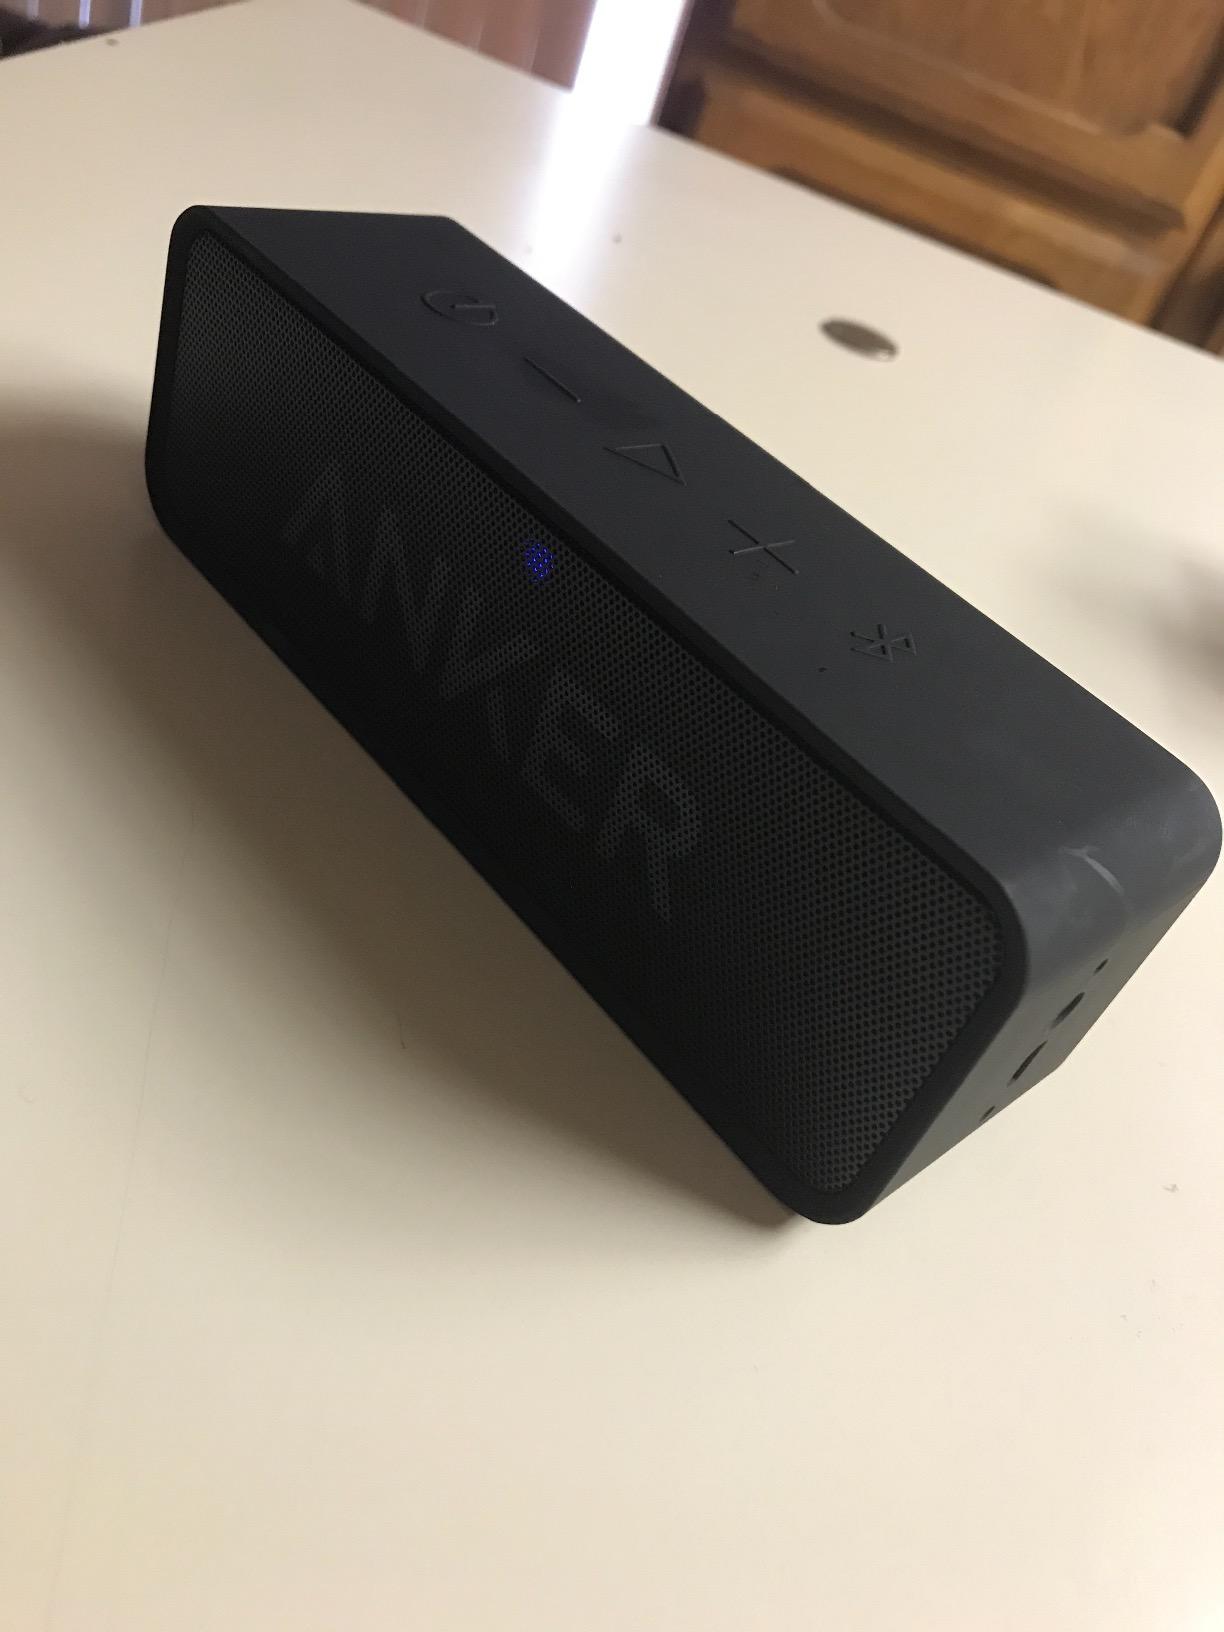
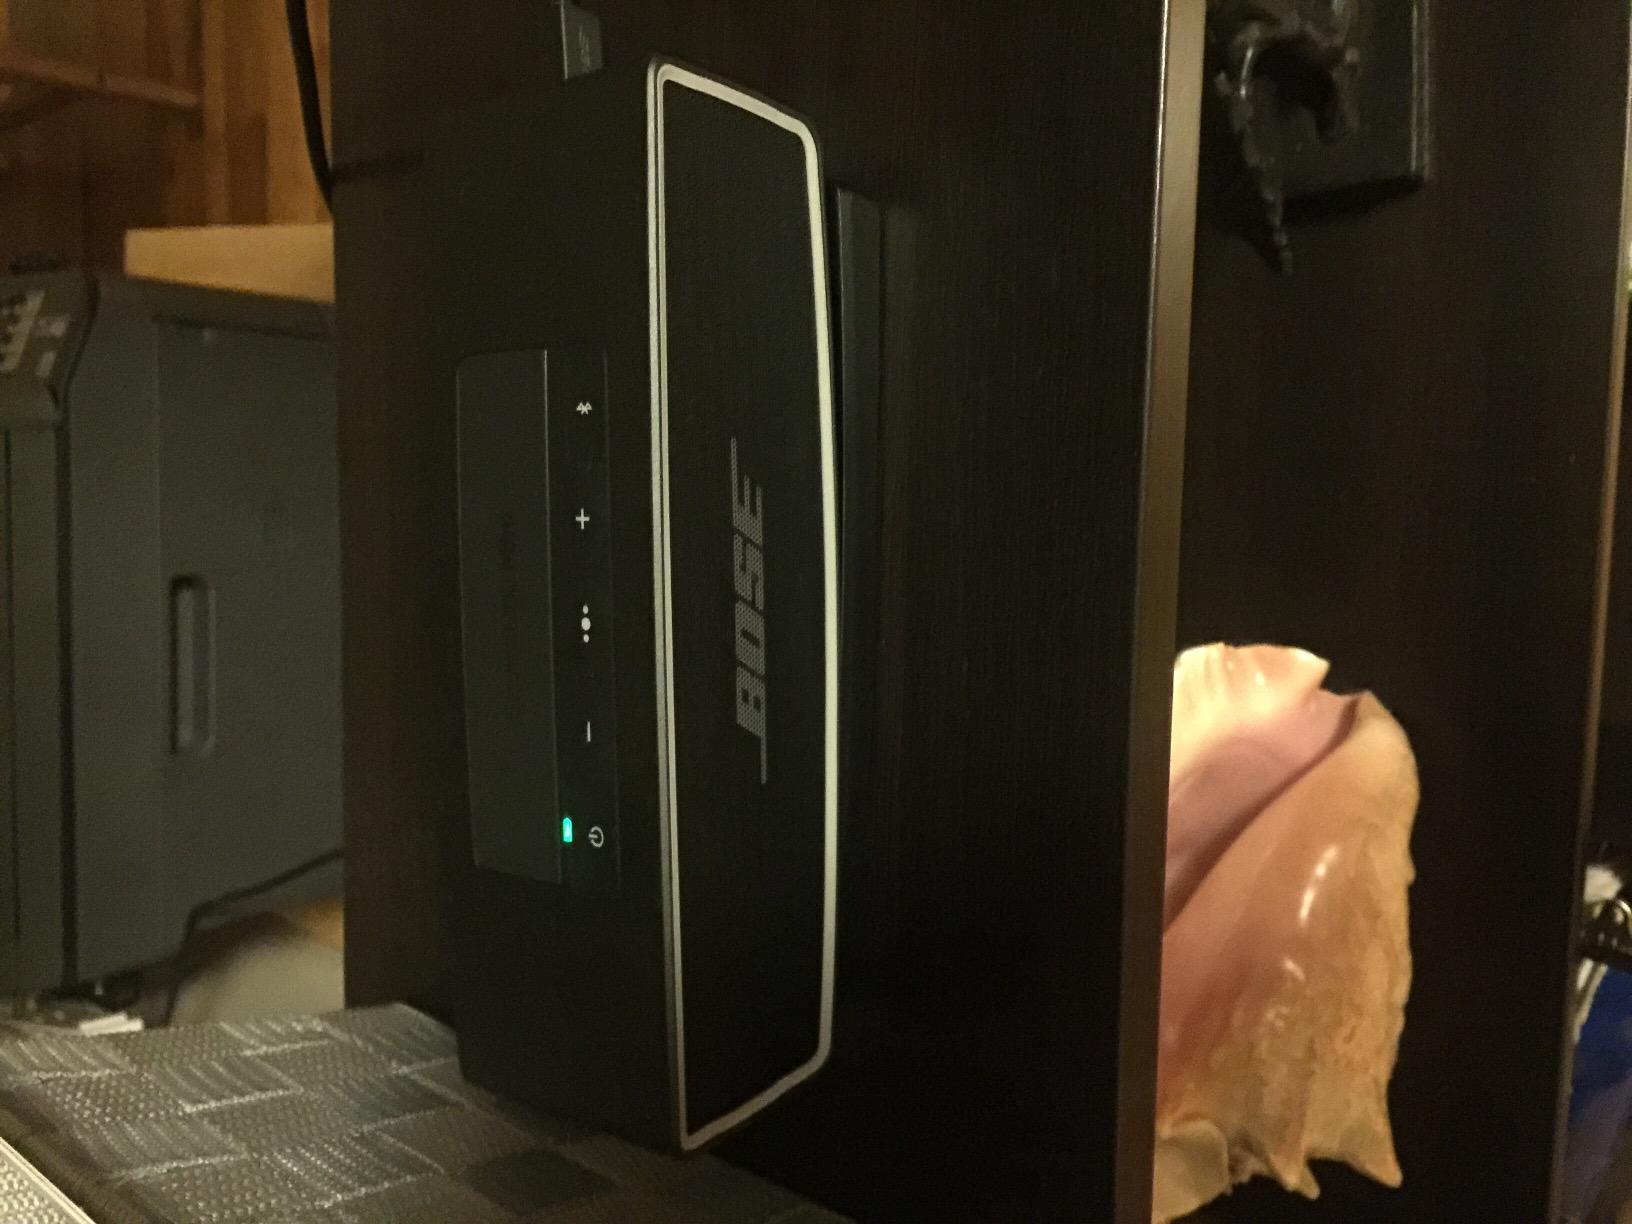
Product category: speaker
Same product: no